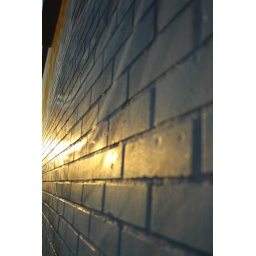
blue wall off 3rd st in jax beach